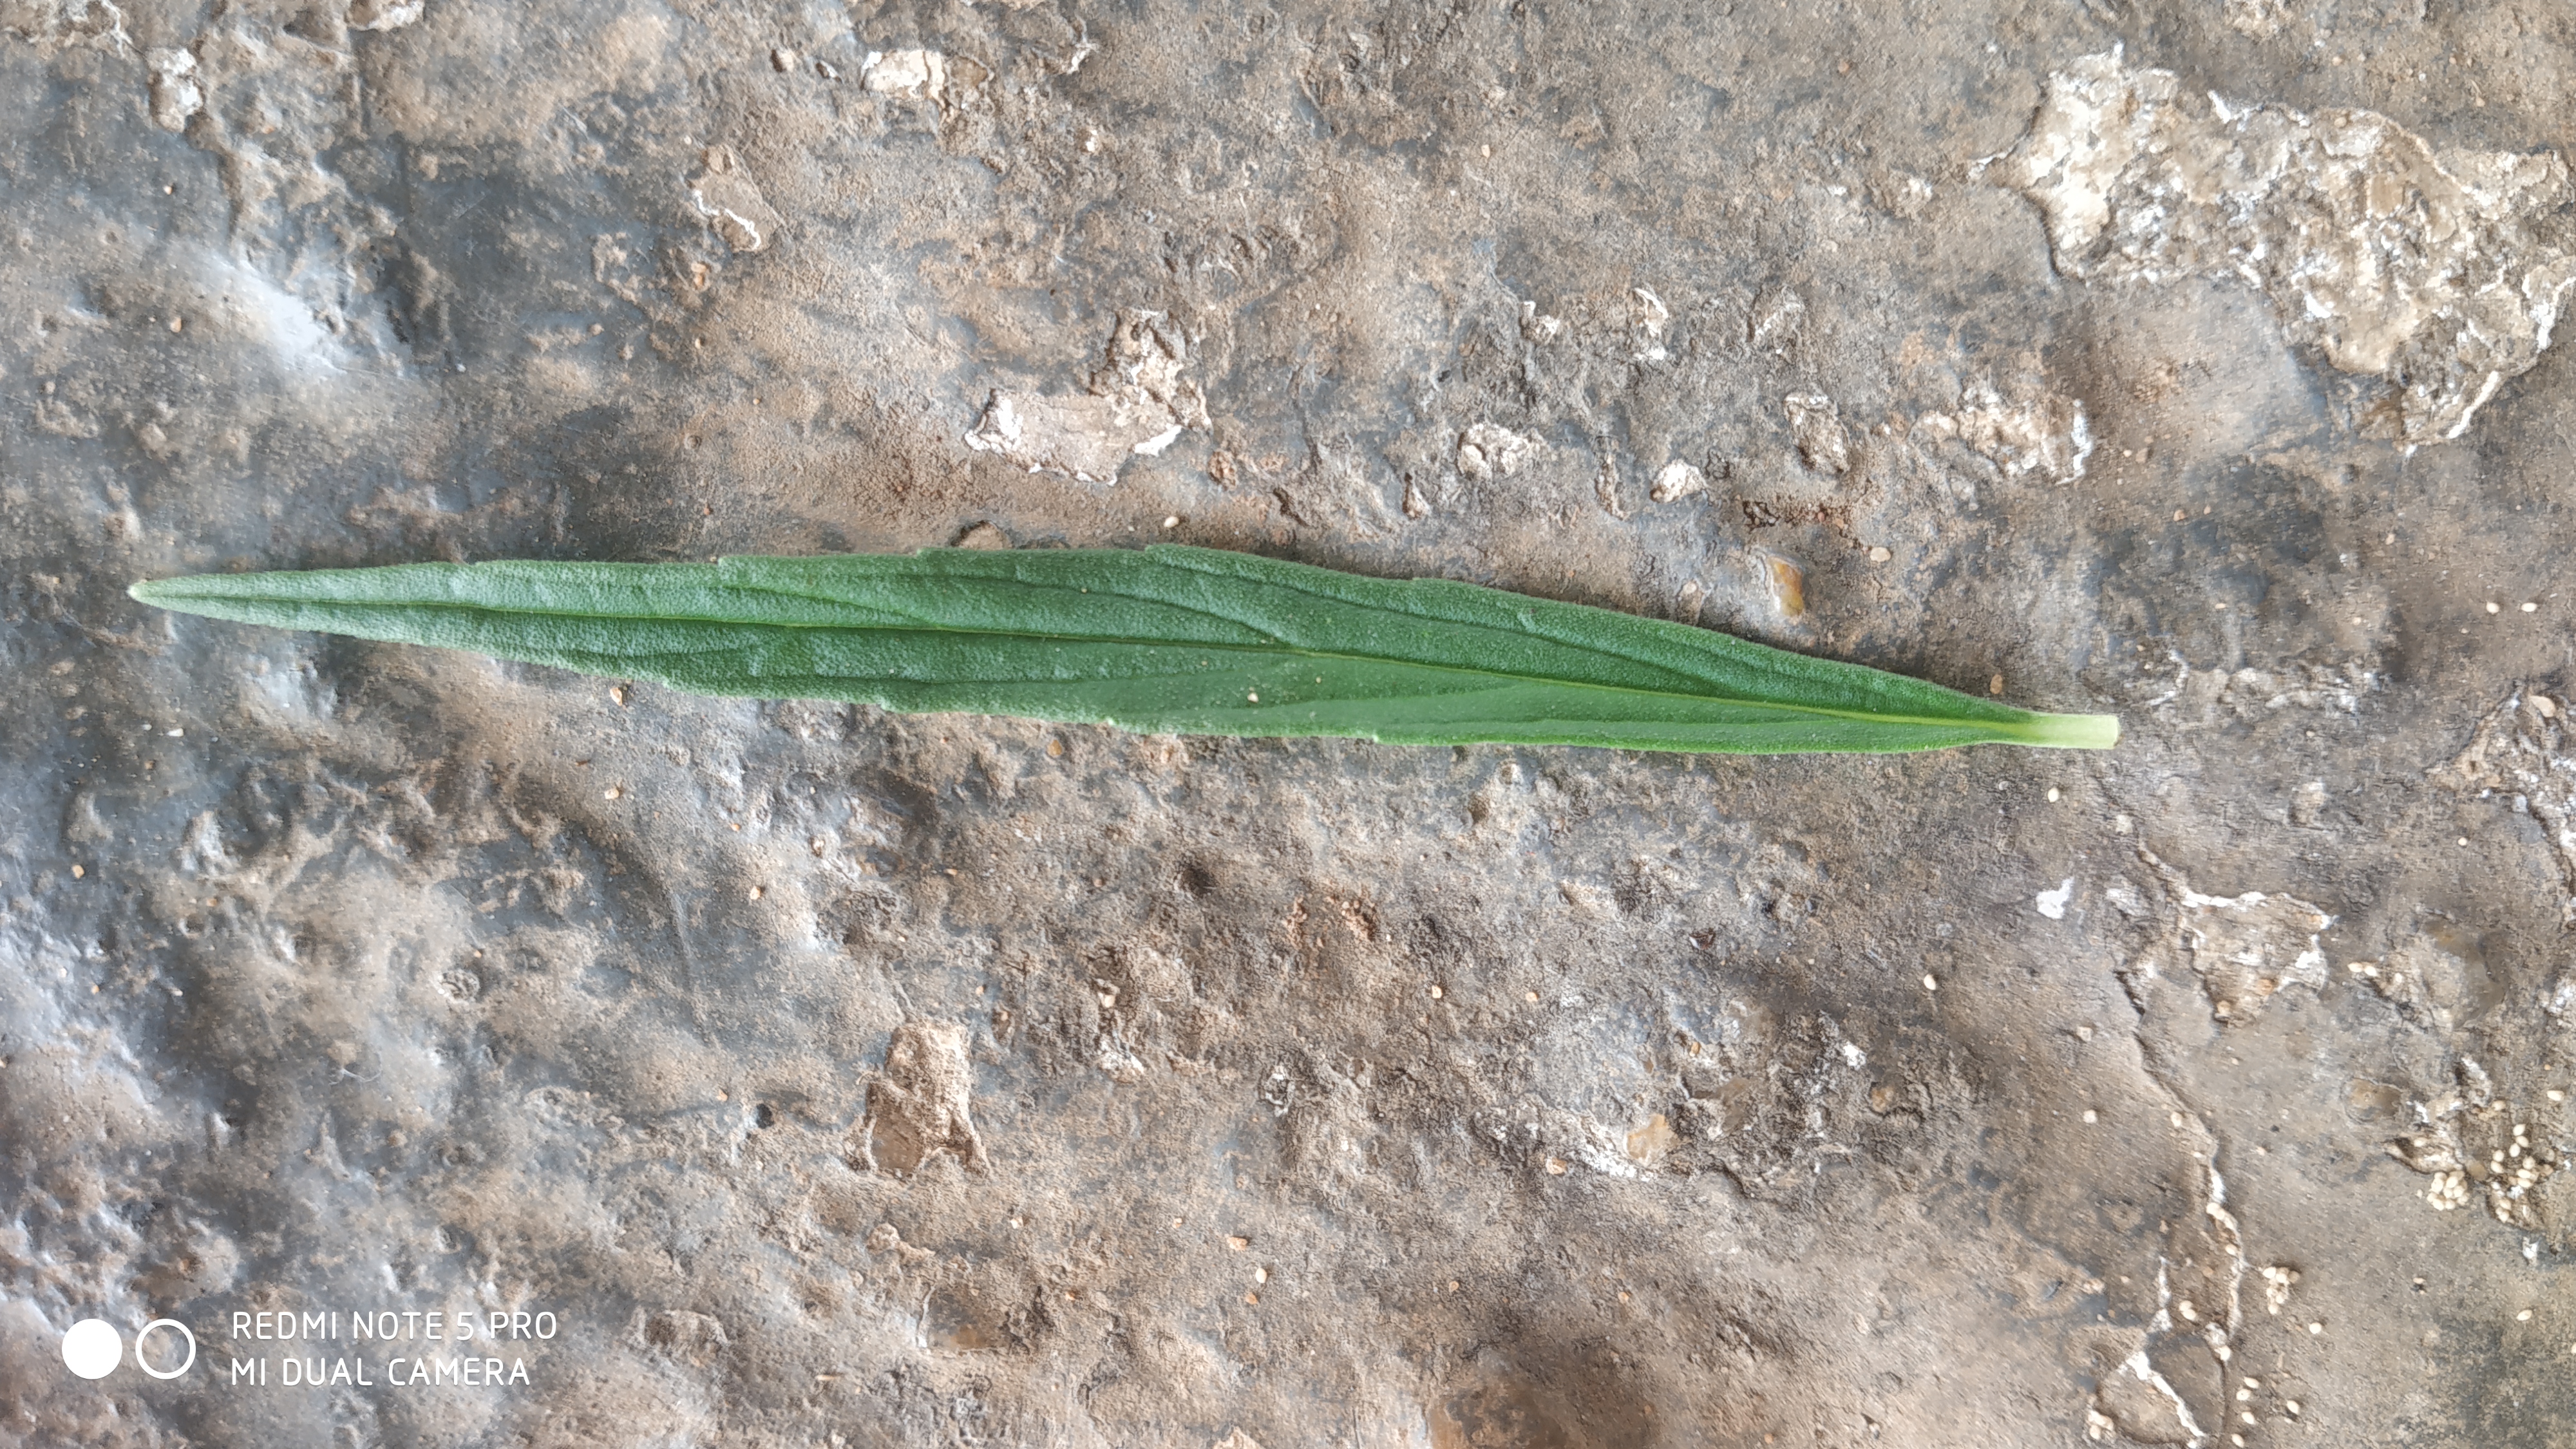
Plant: Thumbe